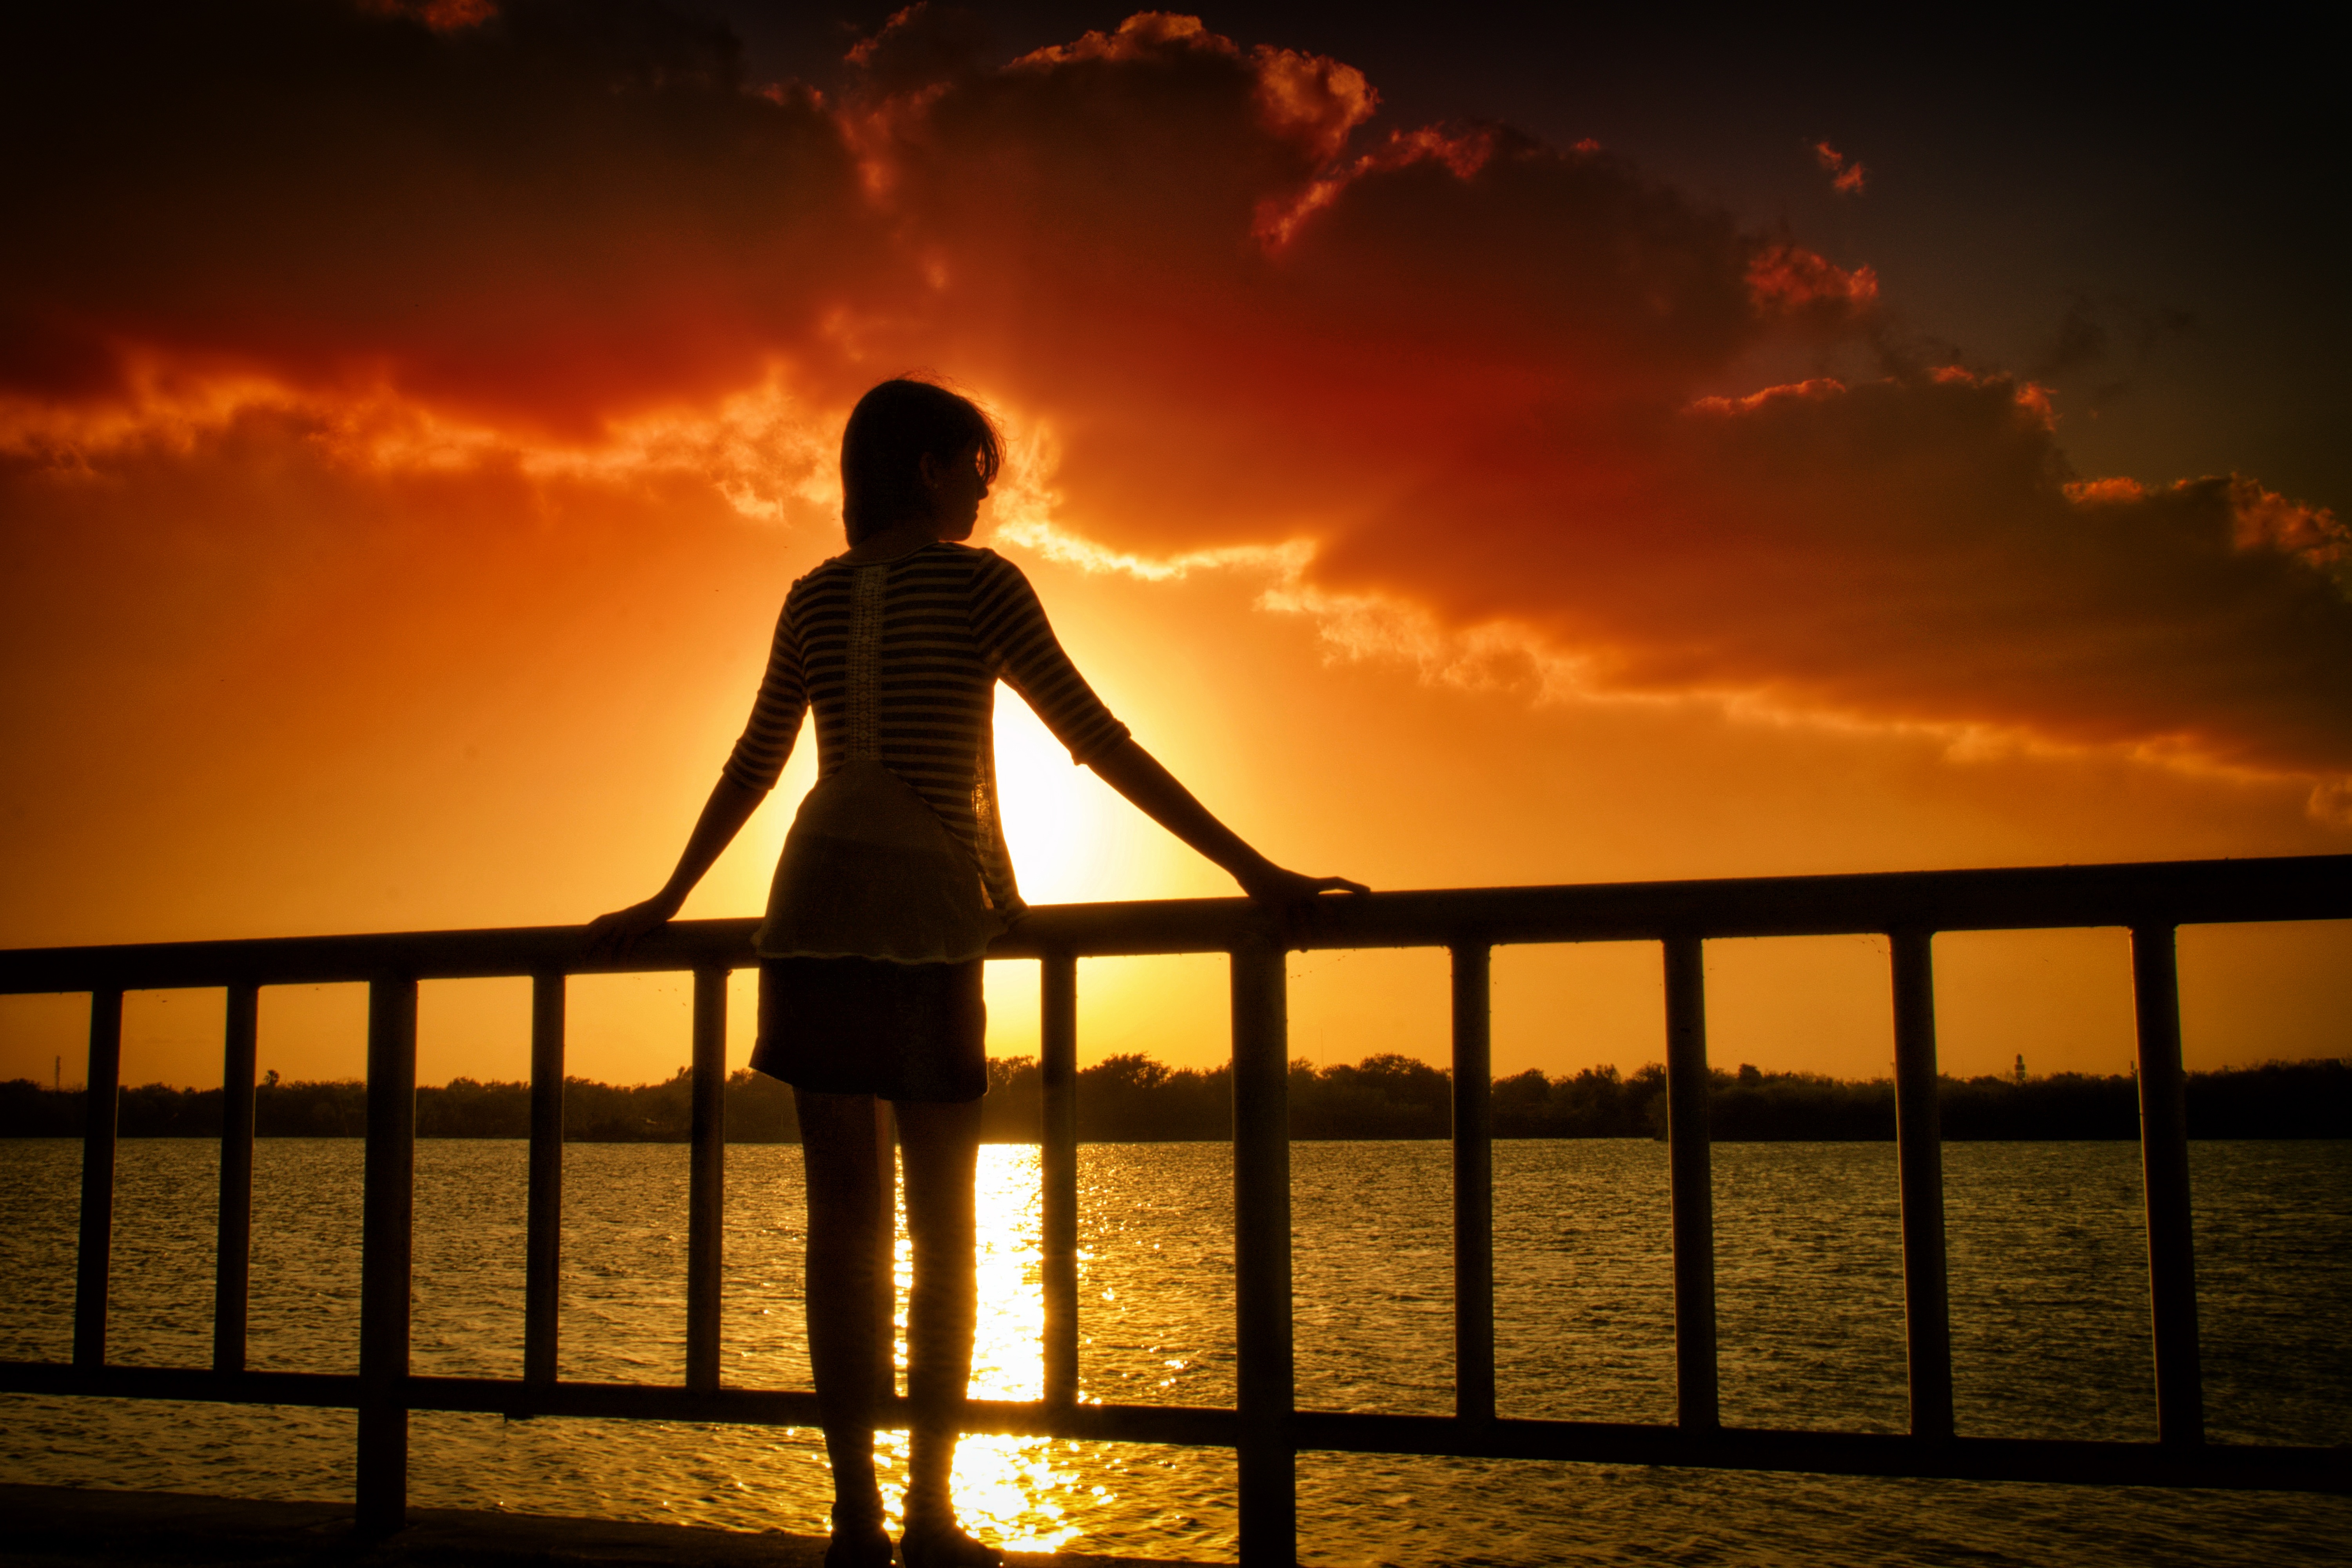
landscape, sea, nature, horizon, silhouette, person, sun, sunrise, sunset, sunlight, morning, city, dusk, evening, shadow, clouds, hip, natural landscape